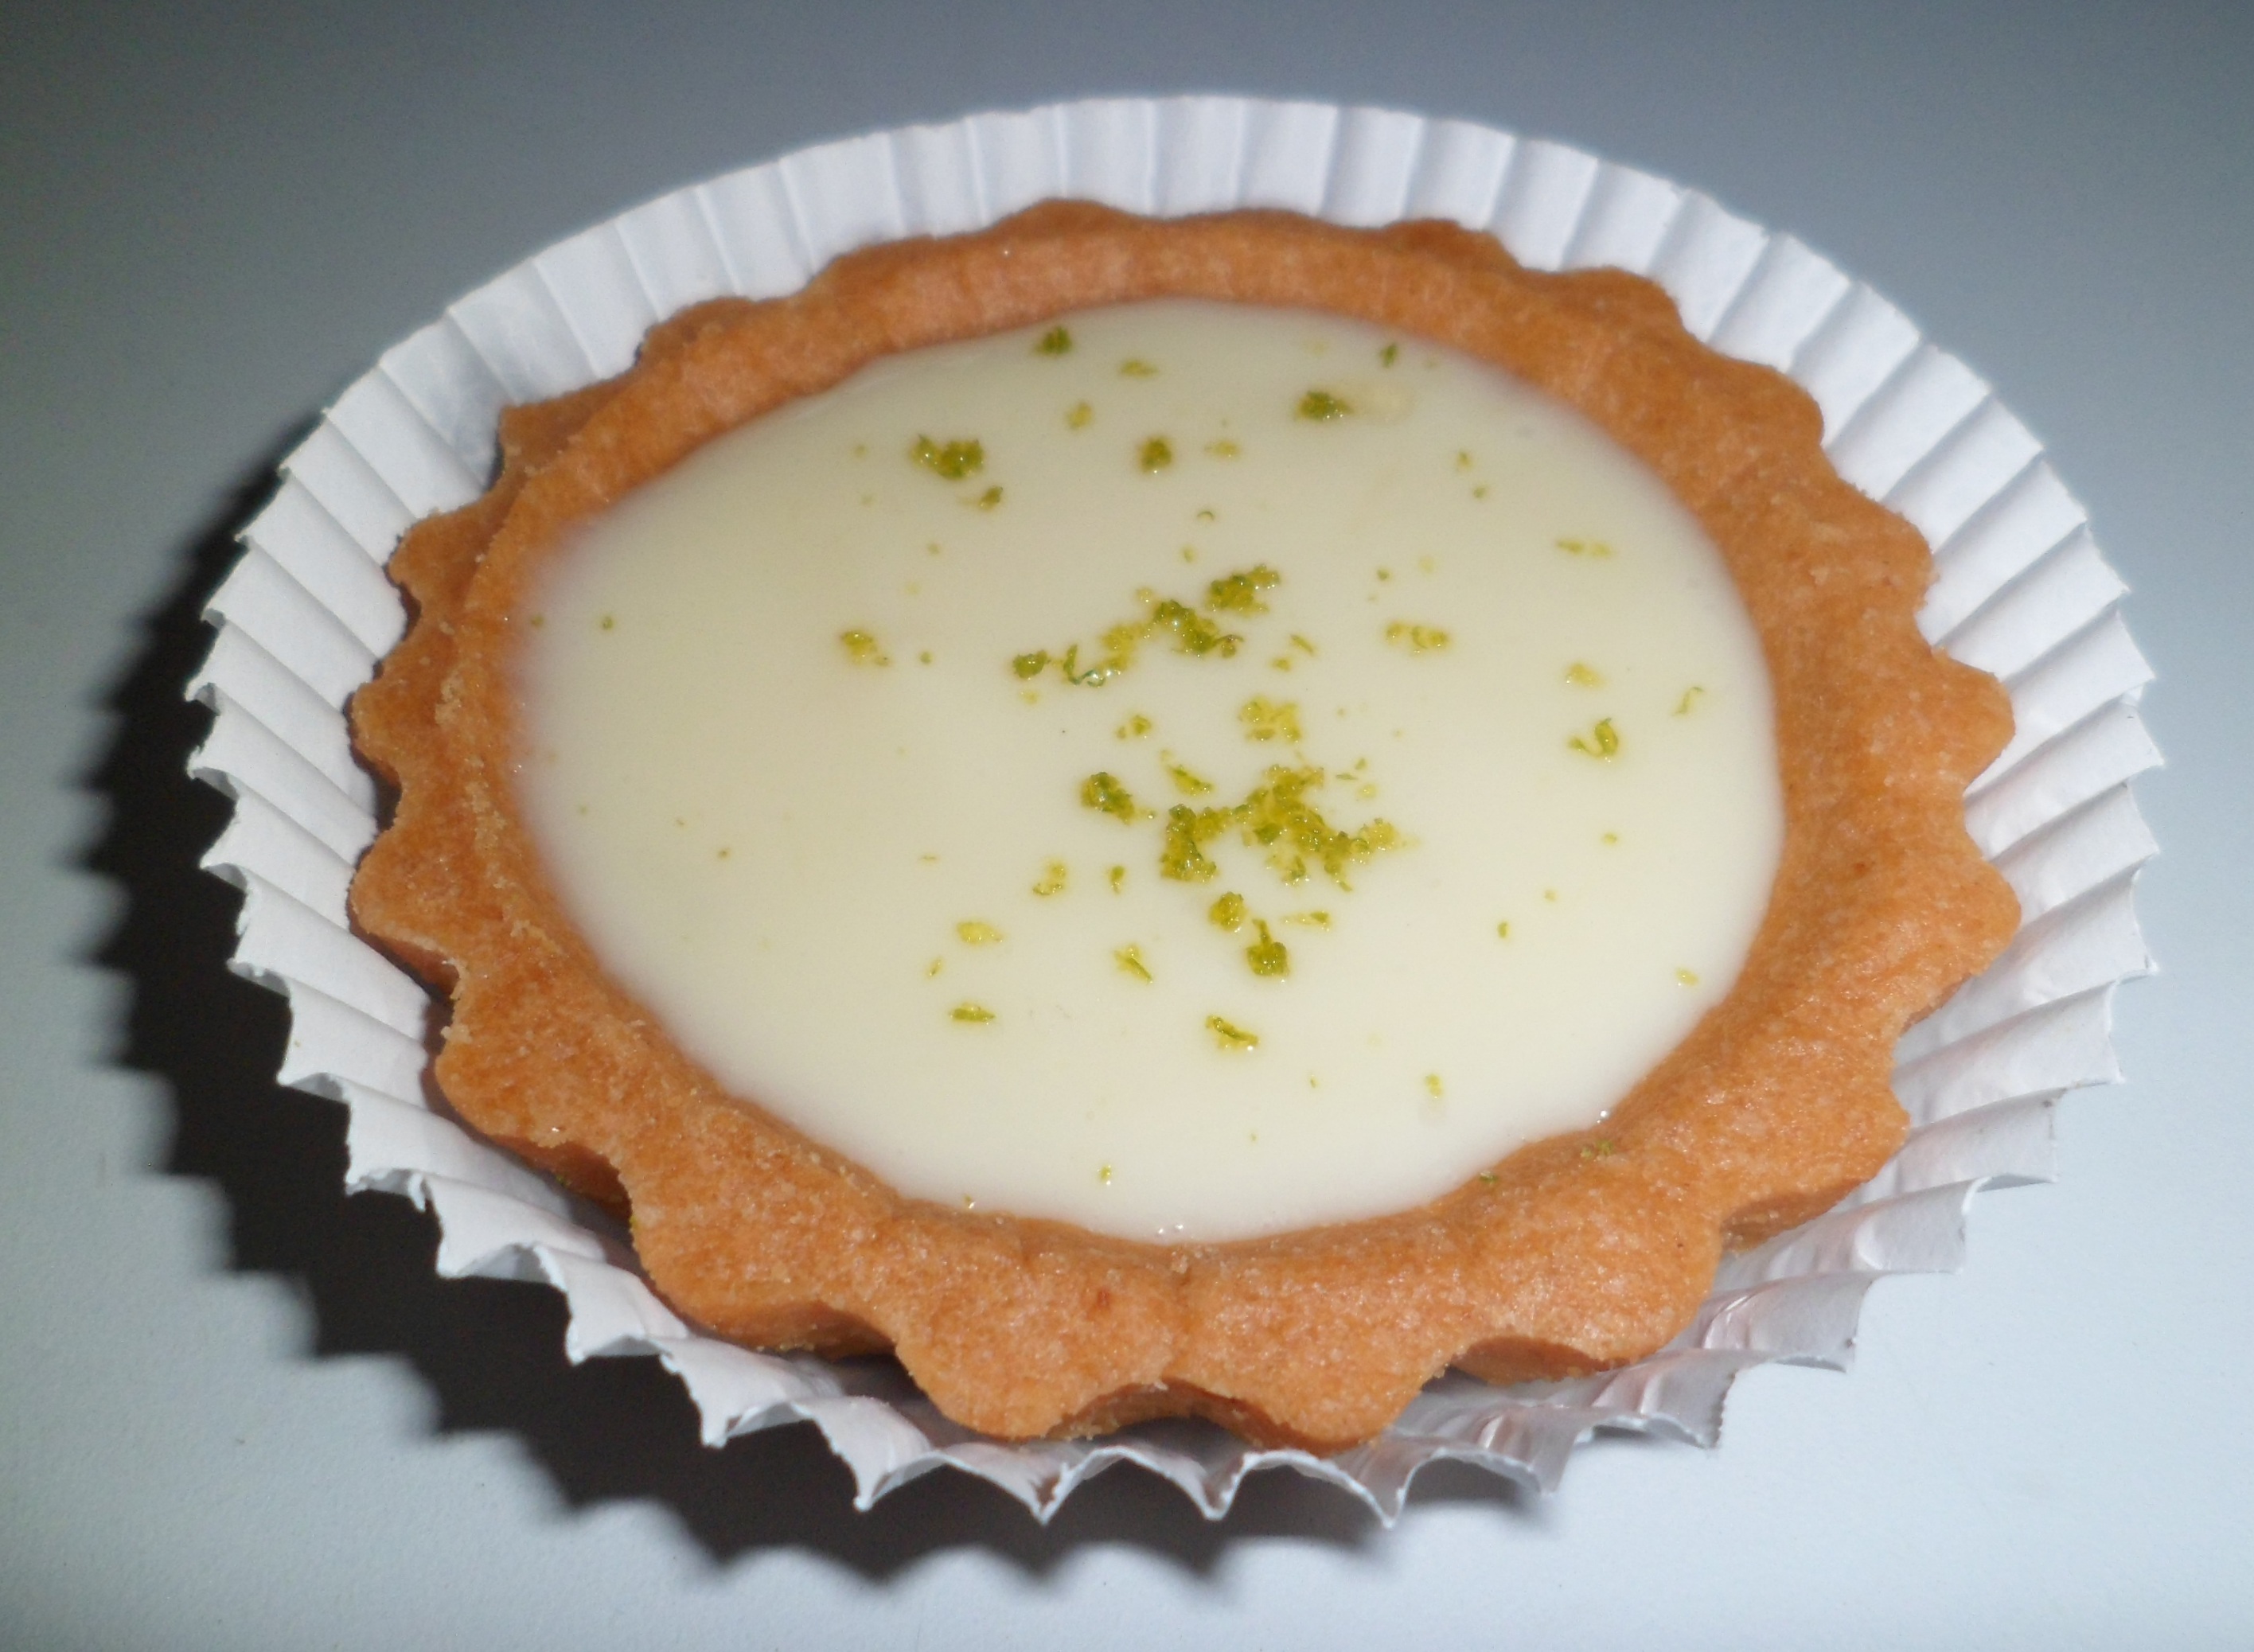
dish, food, produce, baking, dessert, cake, pie, coconut, icing, baked goods, key lime pie, lemon tart